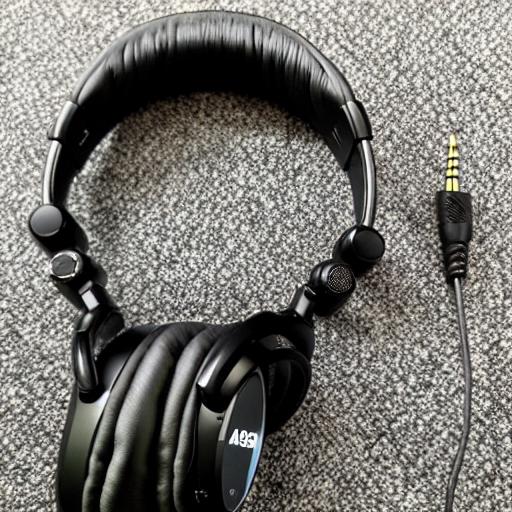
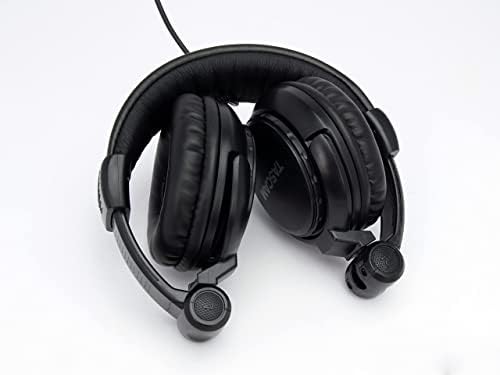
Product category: headphones
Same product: no